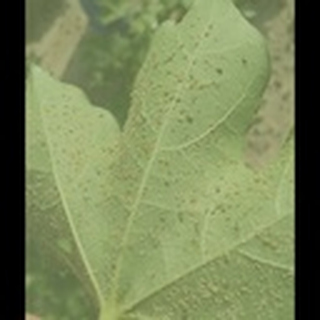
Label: cotton_aphids